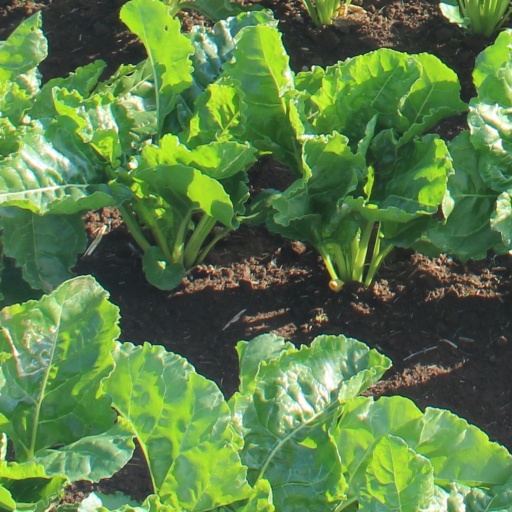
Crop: sugar beet